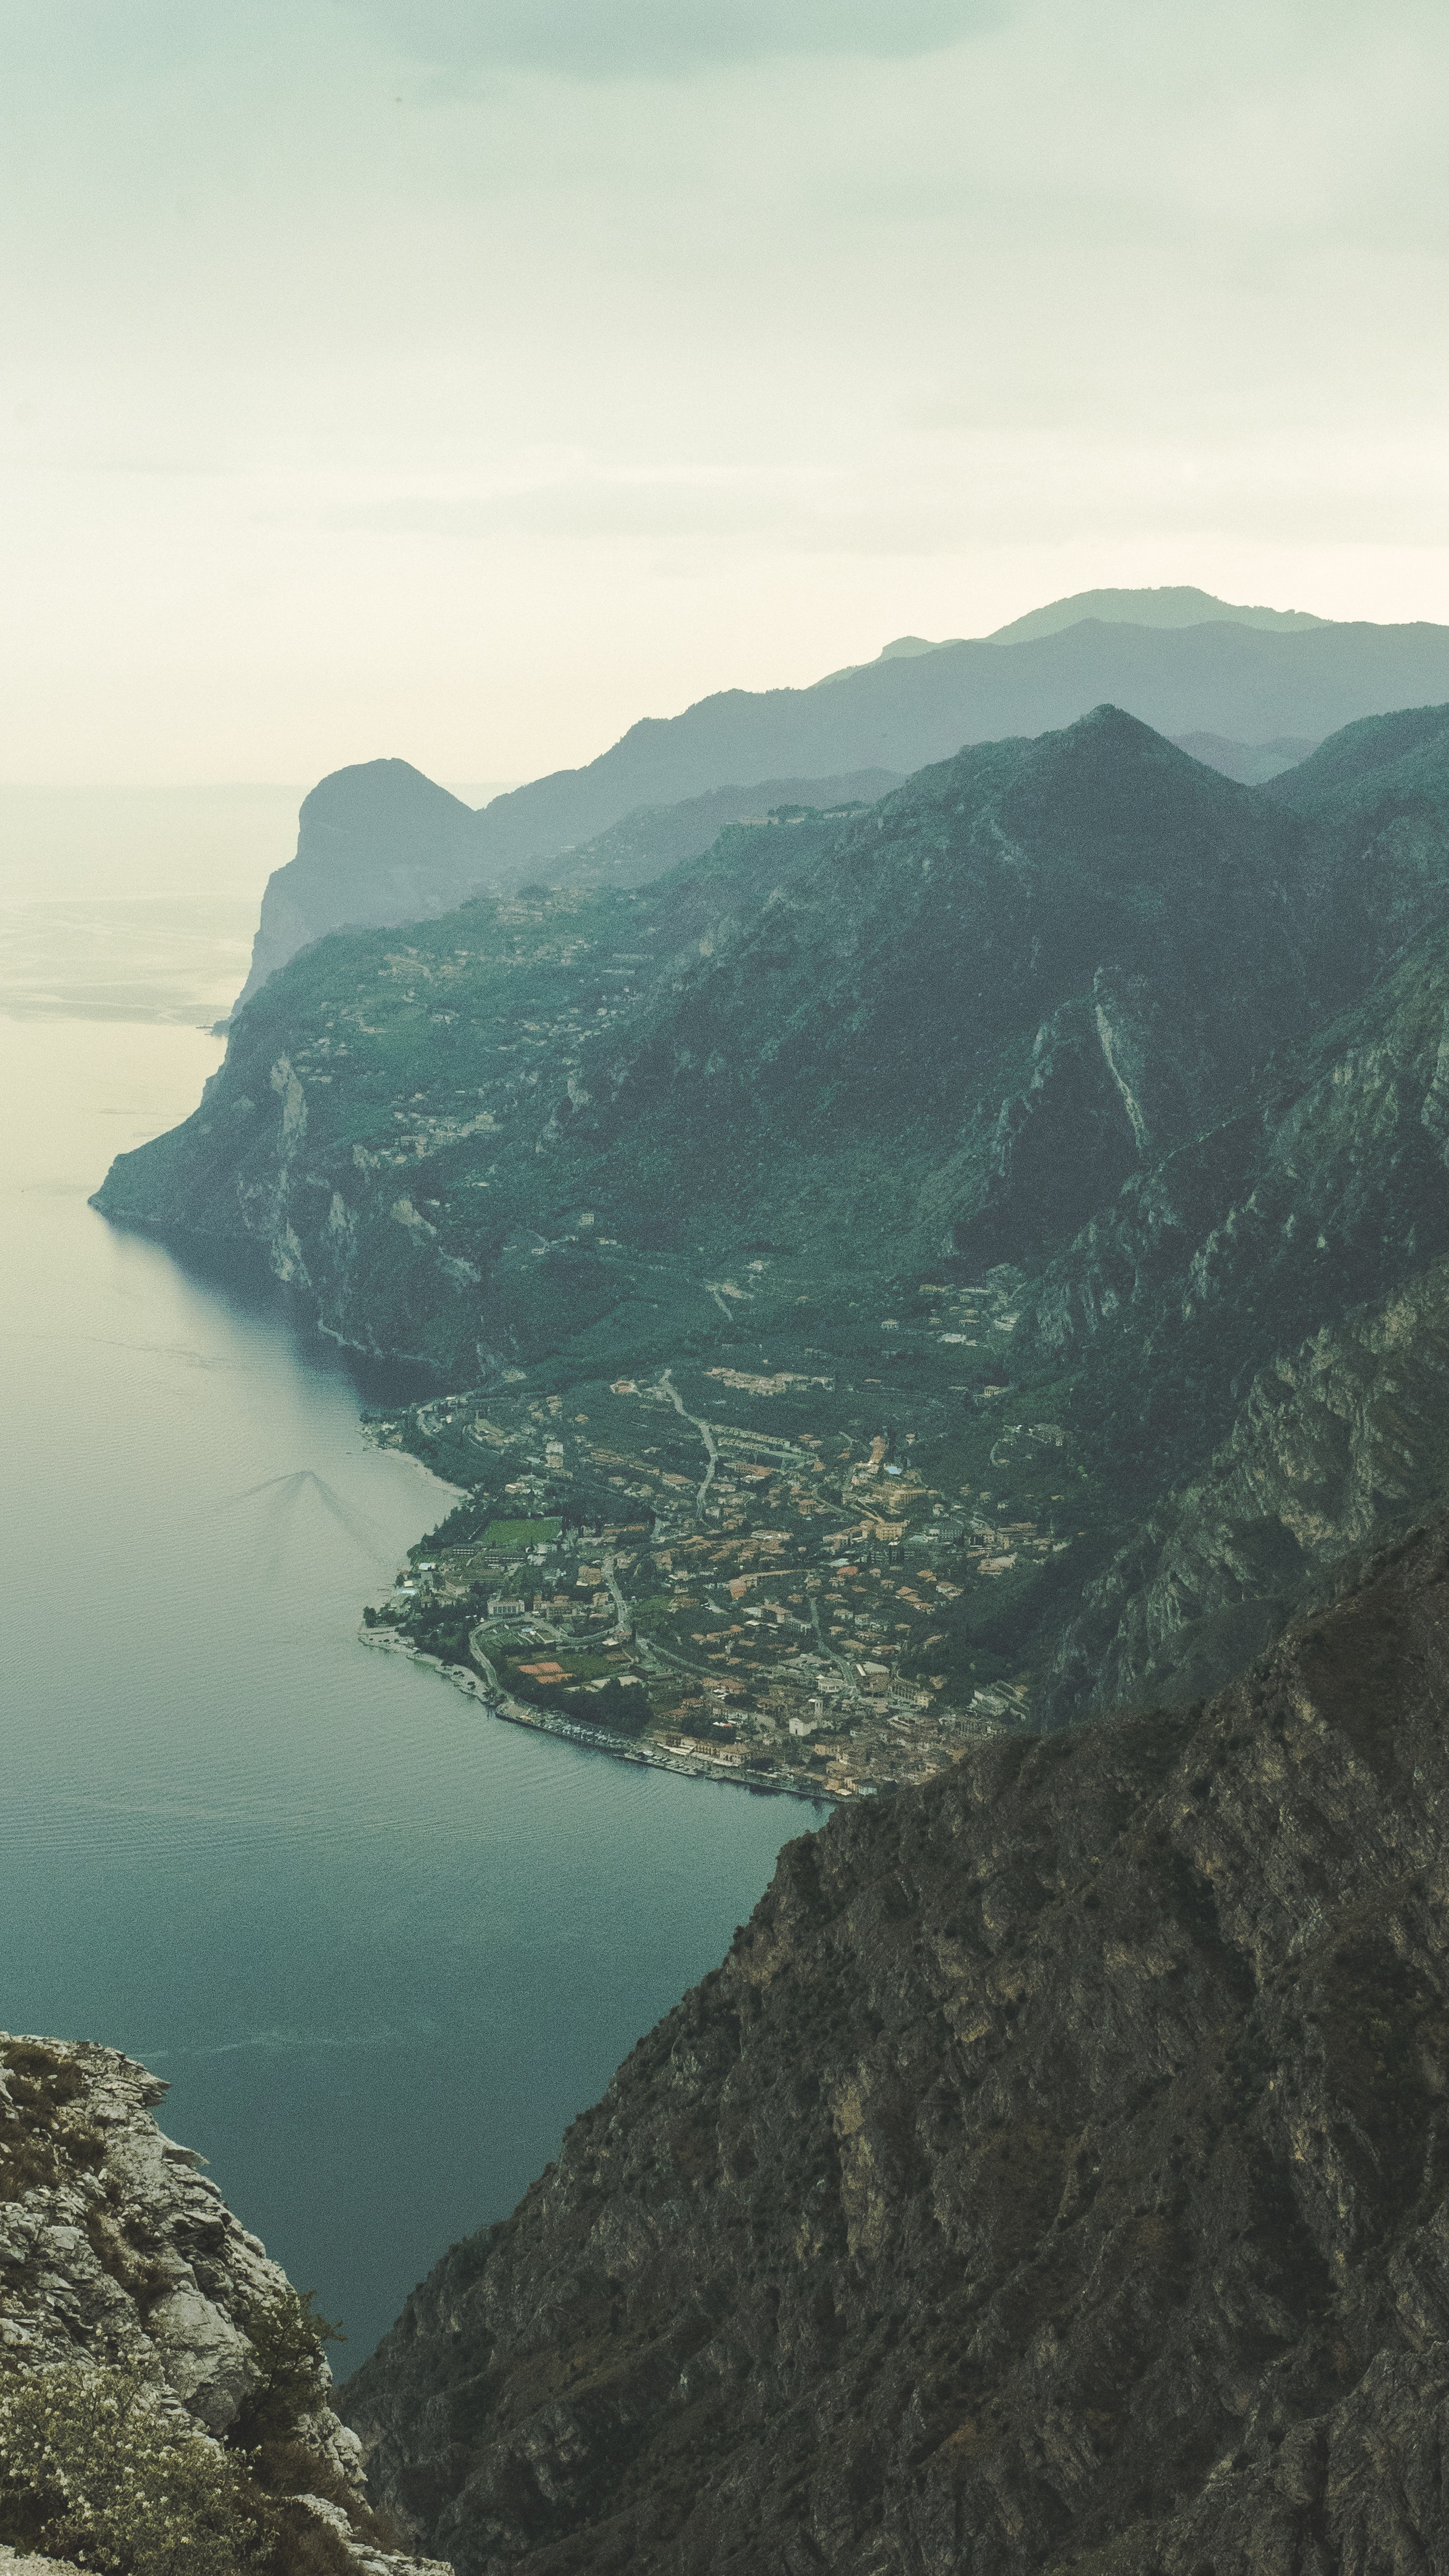
body of water, mountainous landforms, mountain, coast, headland, sky, promontory, klippe, cliff, sea, coastal and oceanic landforms, highland, cape, sound, terrain, fjord, ridge, rock, hill, bay, hill station, landscape, geology, mountain range, fell, escarpment, mount scenery, ocean, lake, inlet, peninsula, tourism